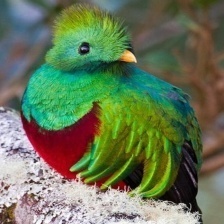
Species: QUETZAL
Scientific name: PHAROMACHRUS MOCINNO